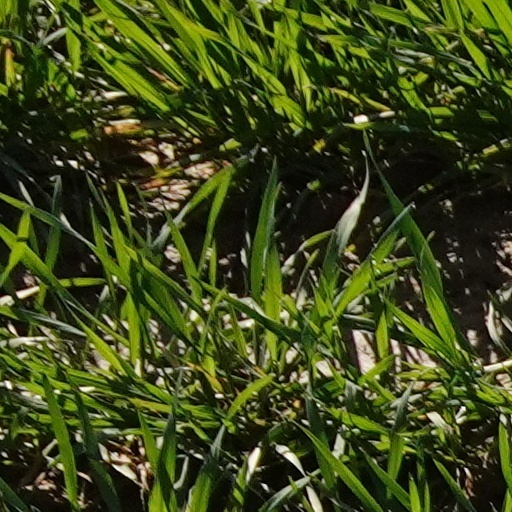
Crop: wheat